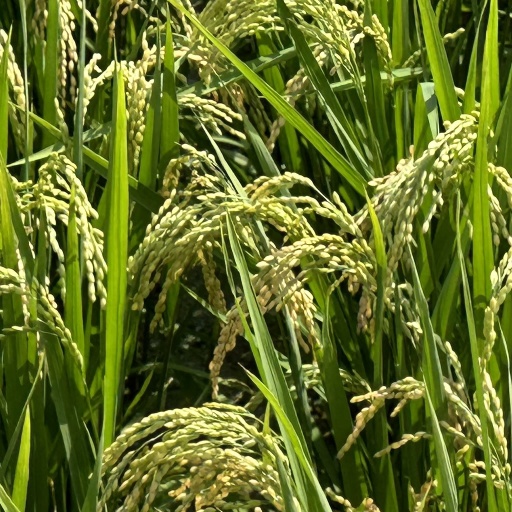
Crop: rice